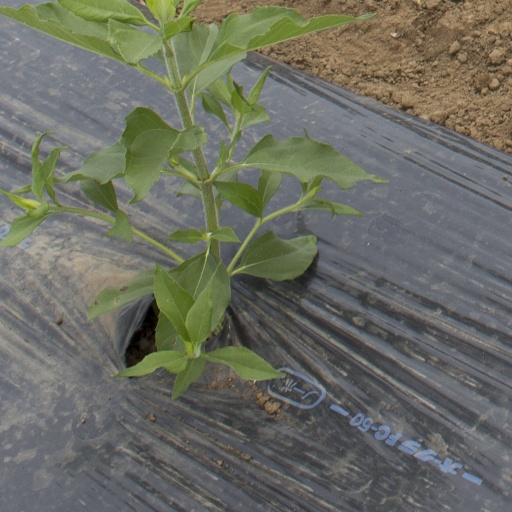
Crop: Jerusalem artichoke